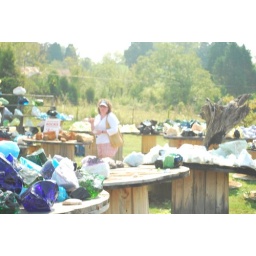
Tif shopping at the Rock Shop near Pigeon Forge, TN - all kindsa rocks pulled outta the ground - totally gorgeous!